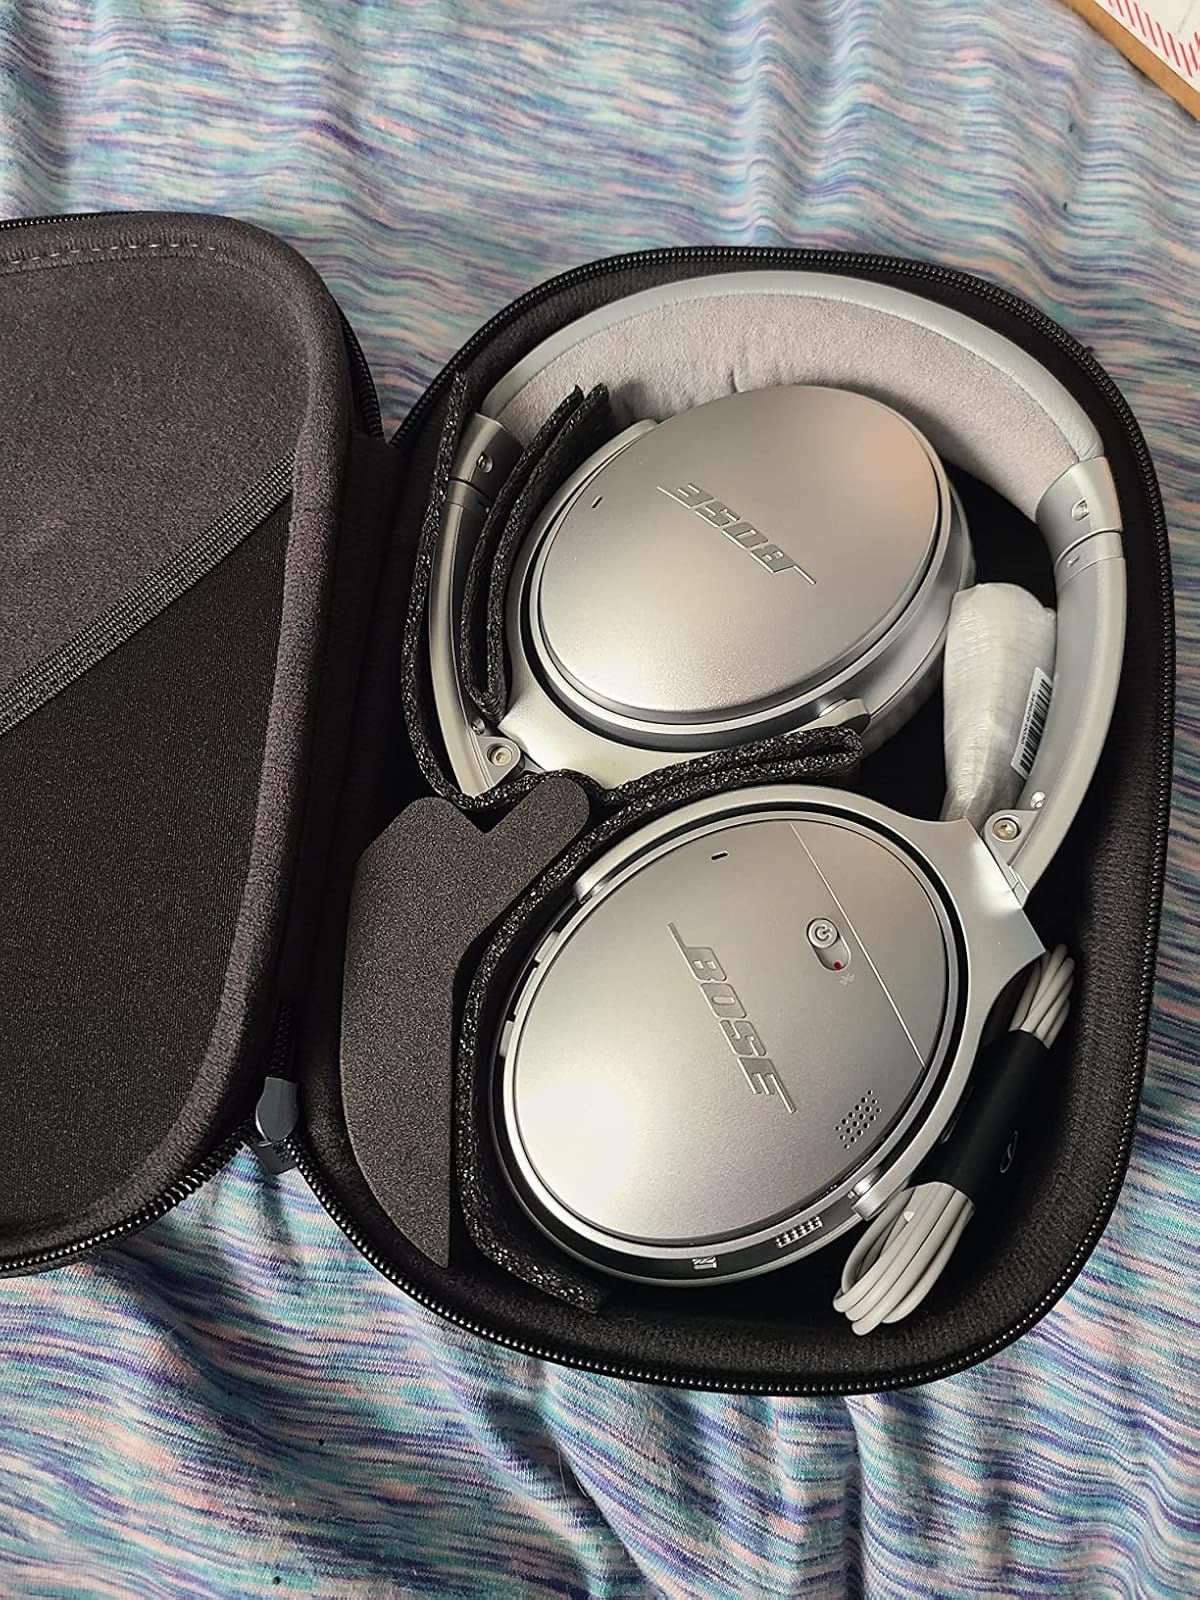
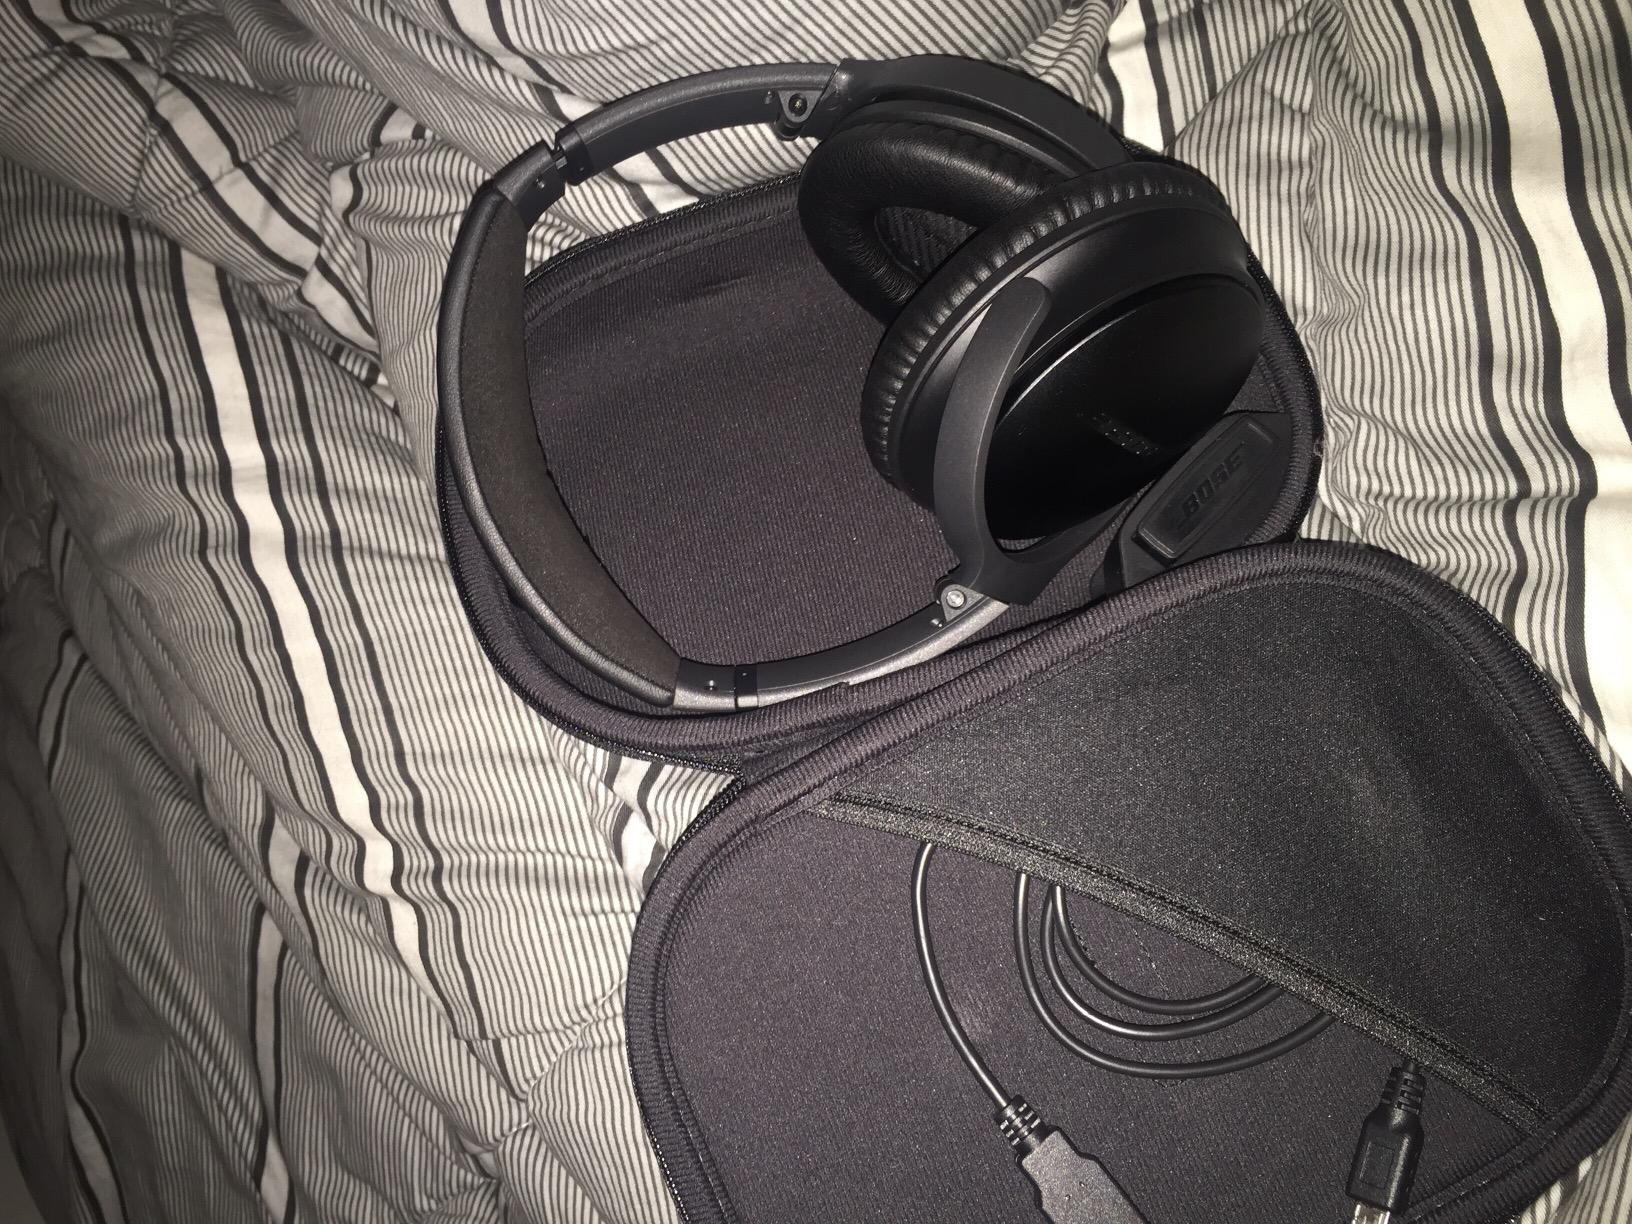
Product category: headphones
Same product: no